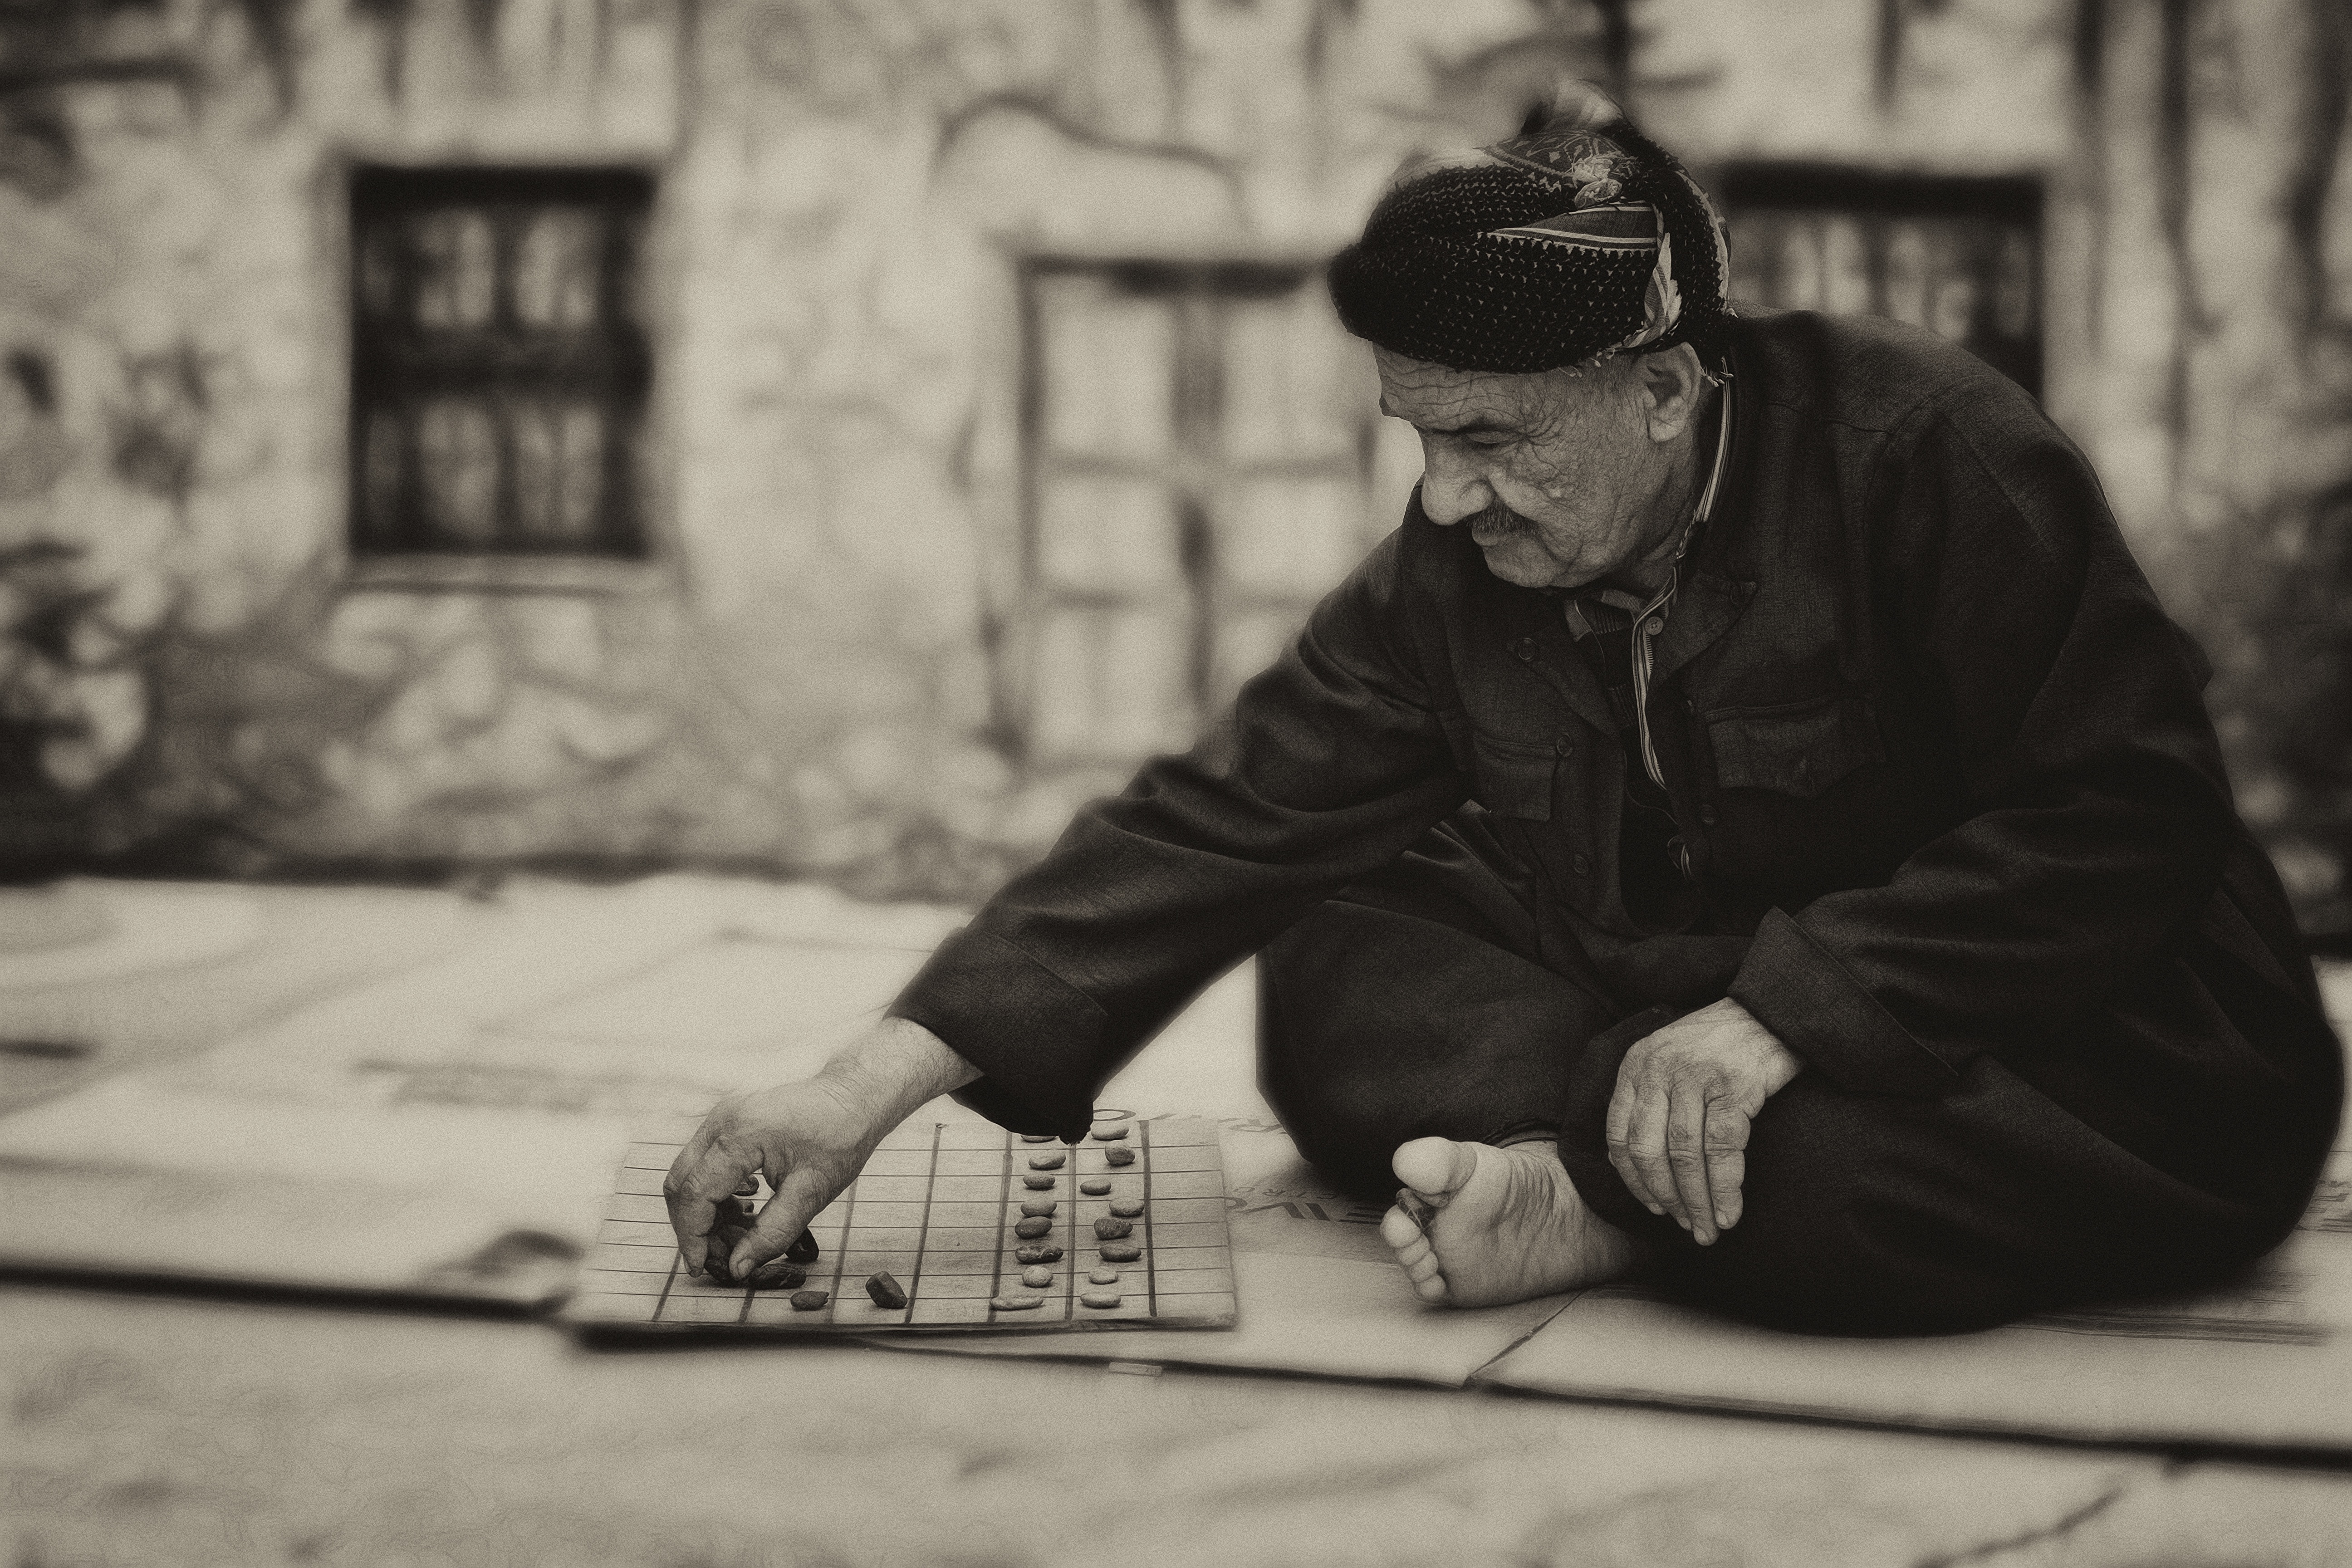
man, person, black and white, people, road, white, street, photography, old, male, portrait, sitting, child, playing, black, monochrome, board game, strategy, photograph, elderly, monochrome photography, human positions